Hal Dean

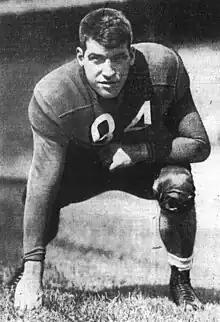
Dean, circa 1946

Hal Stone Dean (October 30, 1922 – February 12, 2011) was a left guard for the Los Angeles Rams in the National Football League (NFL), playing three seasons from 1947 to 1949.